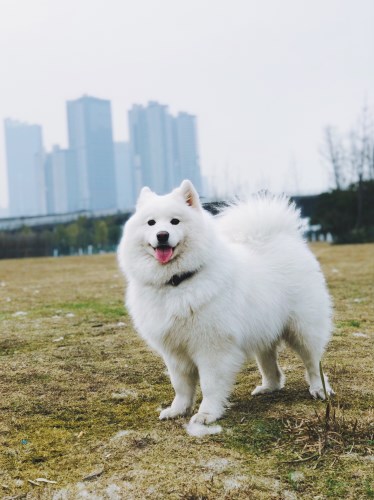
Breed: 2192-n000088-Samoyed